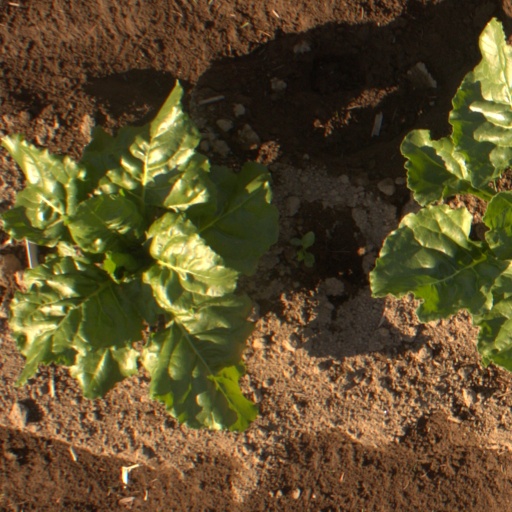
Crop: sugar beet